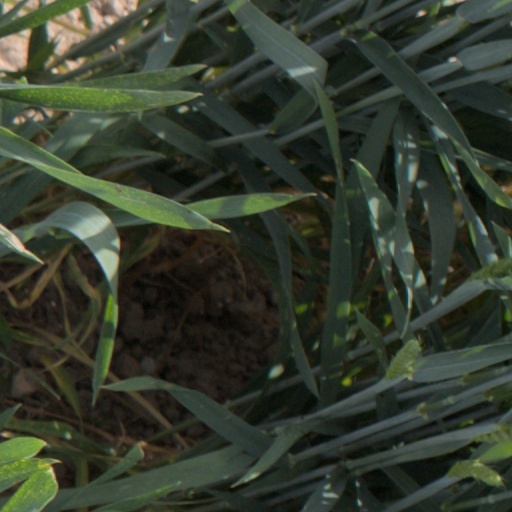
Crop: wheat